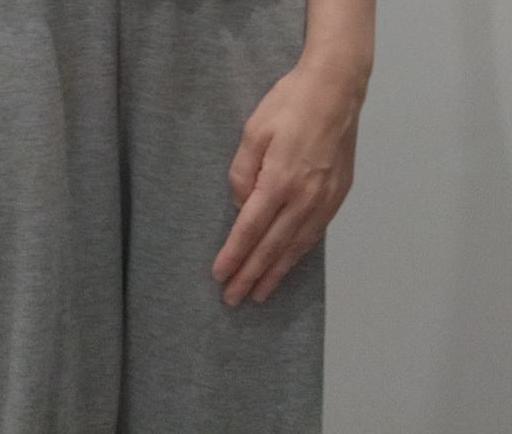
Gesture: no_gesture